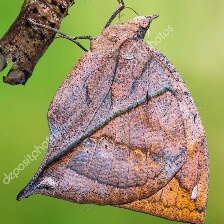
Species: ORANGE OAKLEAF